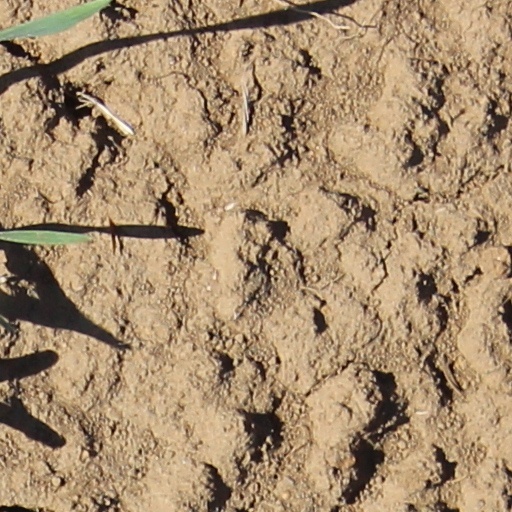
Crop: wheat